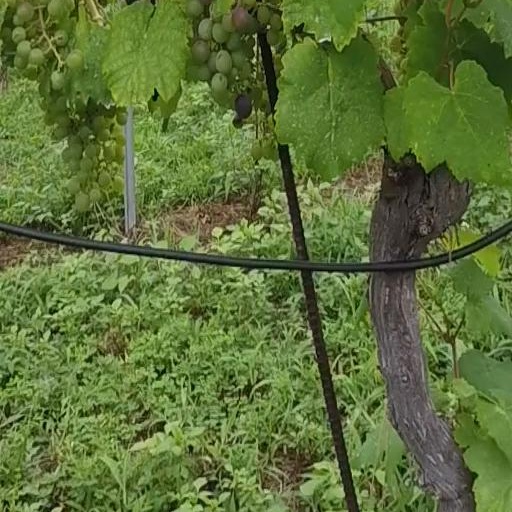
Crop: grape